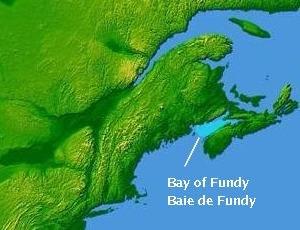
Ce tableau liste toutes les mers du monde que l'Organisation hydrographique internationale reconnaît comme telles dans sa publication S-23 Limites des océans et des mers. Dans cette publication tous les mers et océans ont un numéro d'identification, et on y trouve une description littéraire précise de leurs limites. Ces numéros d'identification sont ceux qui ordonnent cette table.
La baie de Fundy, originellement la baie Française à l'époque de l'Acadie et de la Nouvelle-France, est un bras de mer situé sur la côte Atlantique du Canada, à l’extrémité nord du golfe du Maine, entre les provinces du Nouveau-Brunswick et de Nouvelle-Écosse. Elle mesure 270 km de long, pour une moyenne de 80 km de large.